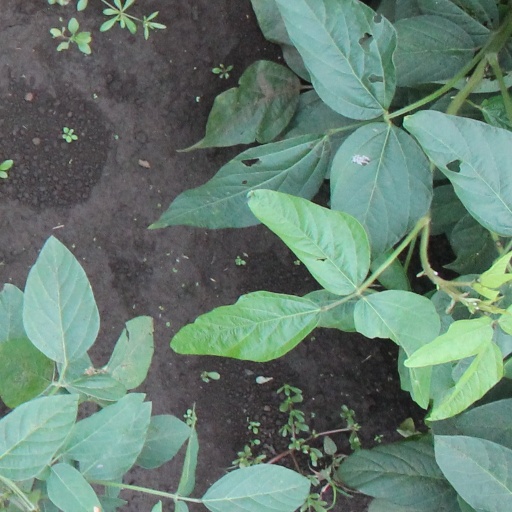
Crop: soybean